Lucia Visconti

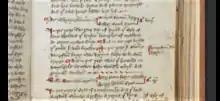
The announcement of the marriage between Lucia Visconti and Edmund Holland, in "A Chronicle of London" (original manuscript in the British Museum)

Gian Galeazzo's death in 1402 eliminated the possibility of any future political marriage for Visconti. Meanwhile, Henry remarried in 1403, but had not forgotten her. He arranged for her to marry Edmund Holland, 4th Earl of Kent, a favourite soldier of his who had fought at the Battle of Shrewsbury. In 1405, Edmund had defended Henry's son in battle which helped solidify his exemplary prominence. In May 1406, a marriage contract was drawn up for the two of them, which called for a dowry of 70,000 florins of which 12,000 were to be paid on consummation of the marriage, followed by annual payments of 8,285 florins until the total amount was paid, which was likely an attraction for Holland as he had great debts resulting from the military support expected of him by Henry and having to support several dowager countesses.